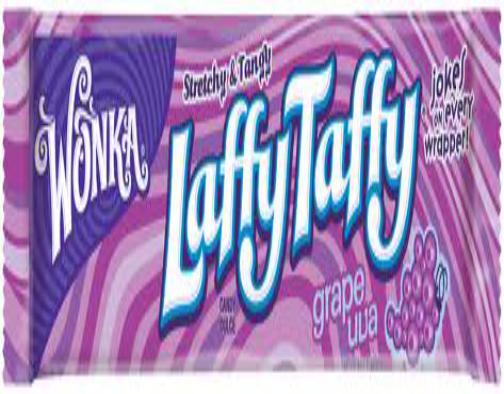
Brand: Laffy Taffy
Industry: Food